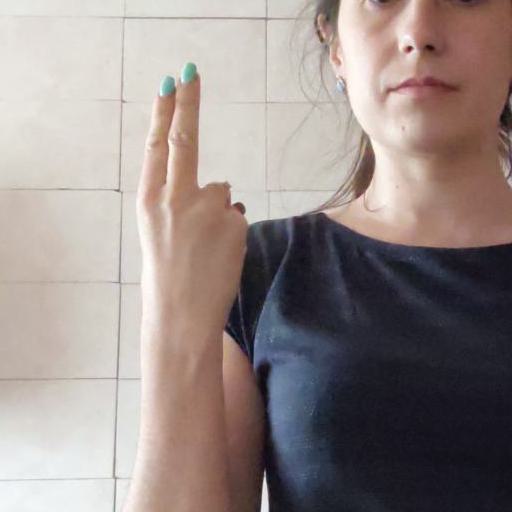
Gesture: two_up_inverted